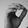
ASL letter: O